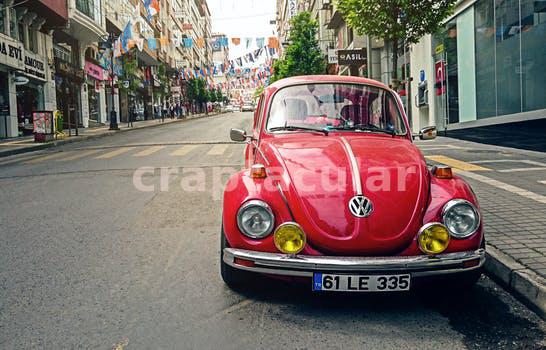
Label: Watermark